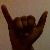
The image shows a hand gesture representing the letter 'Y' in Indian Sign Language.